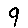
Label: 9